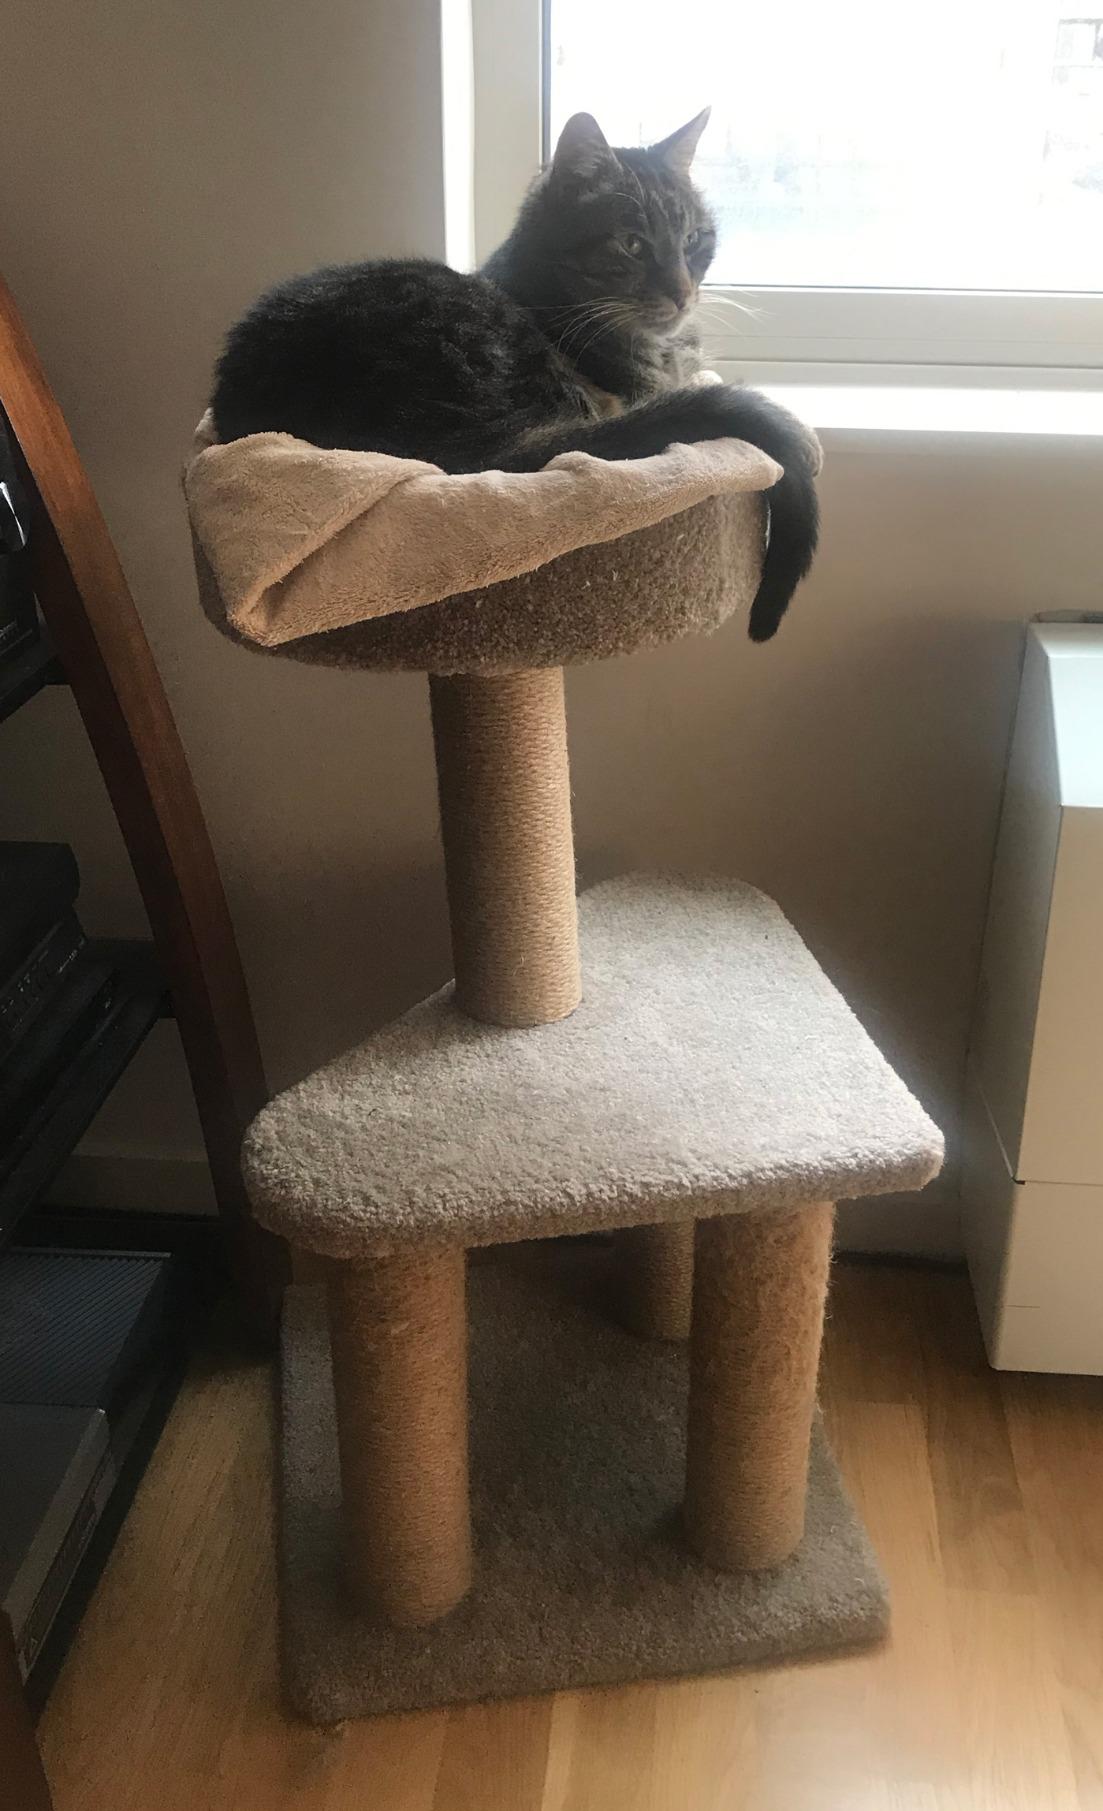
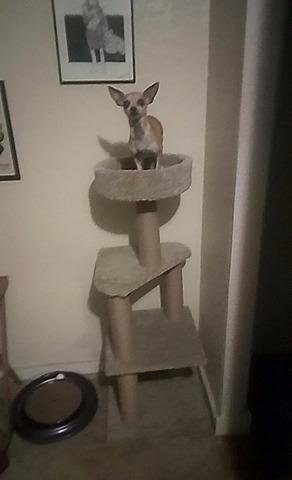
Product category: items_cat tree
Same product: no